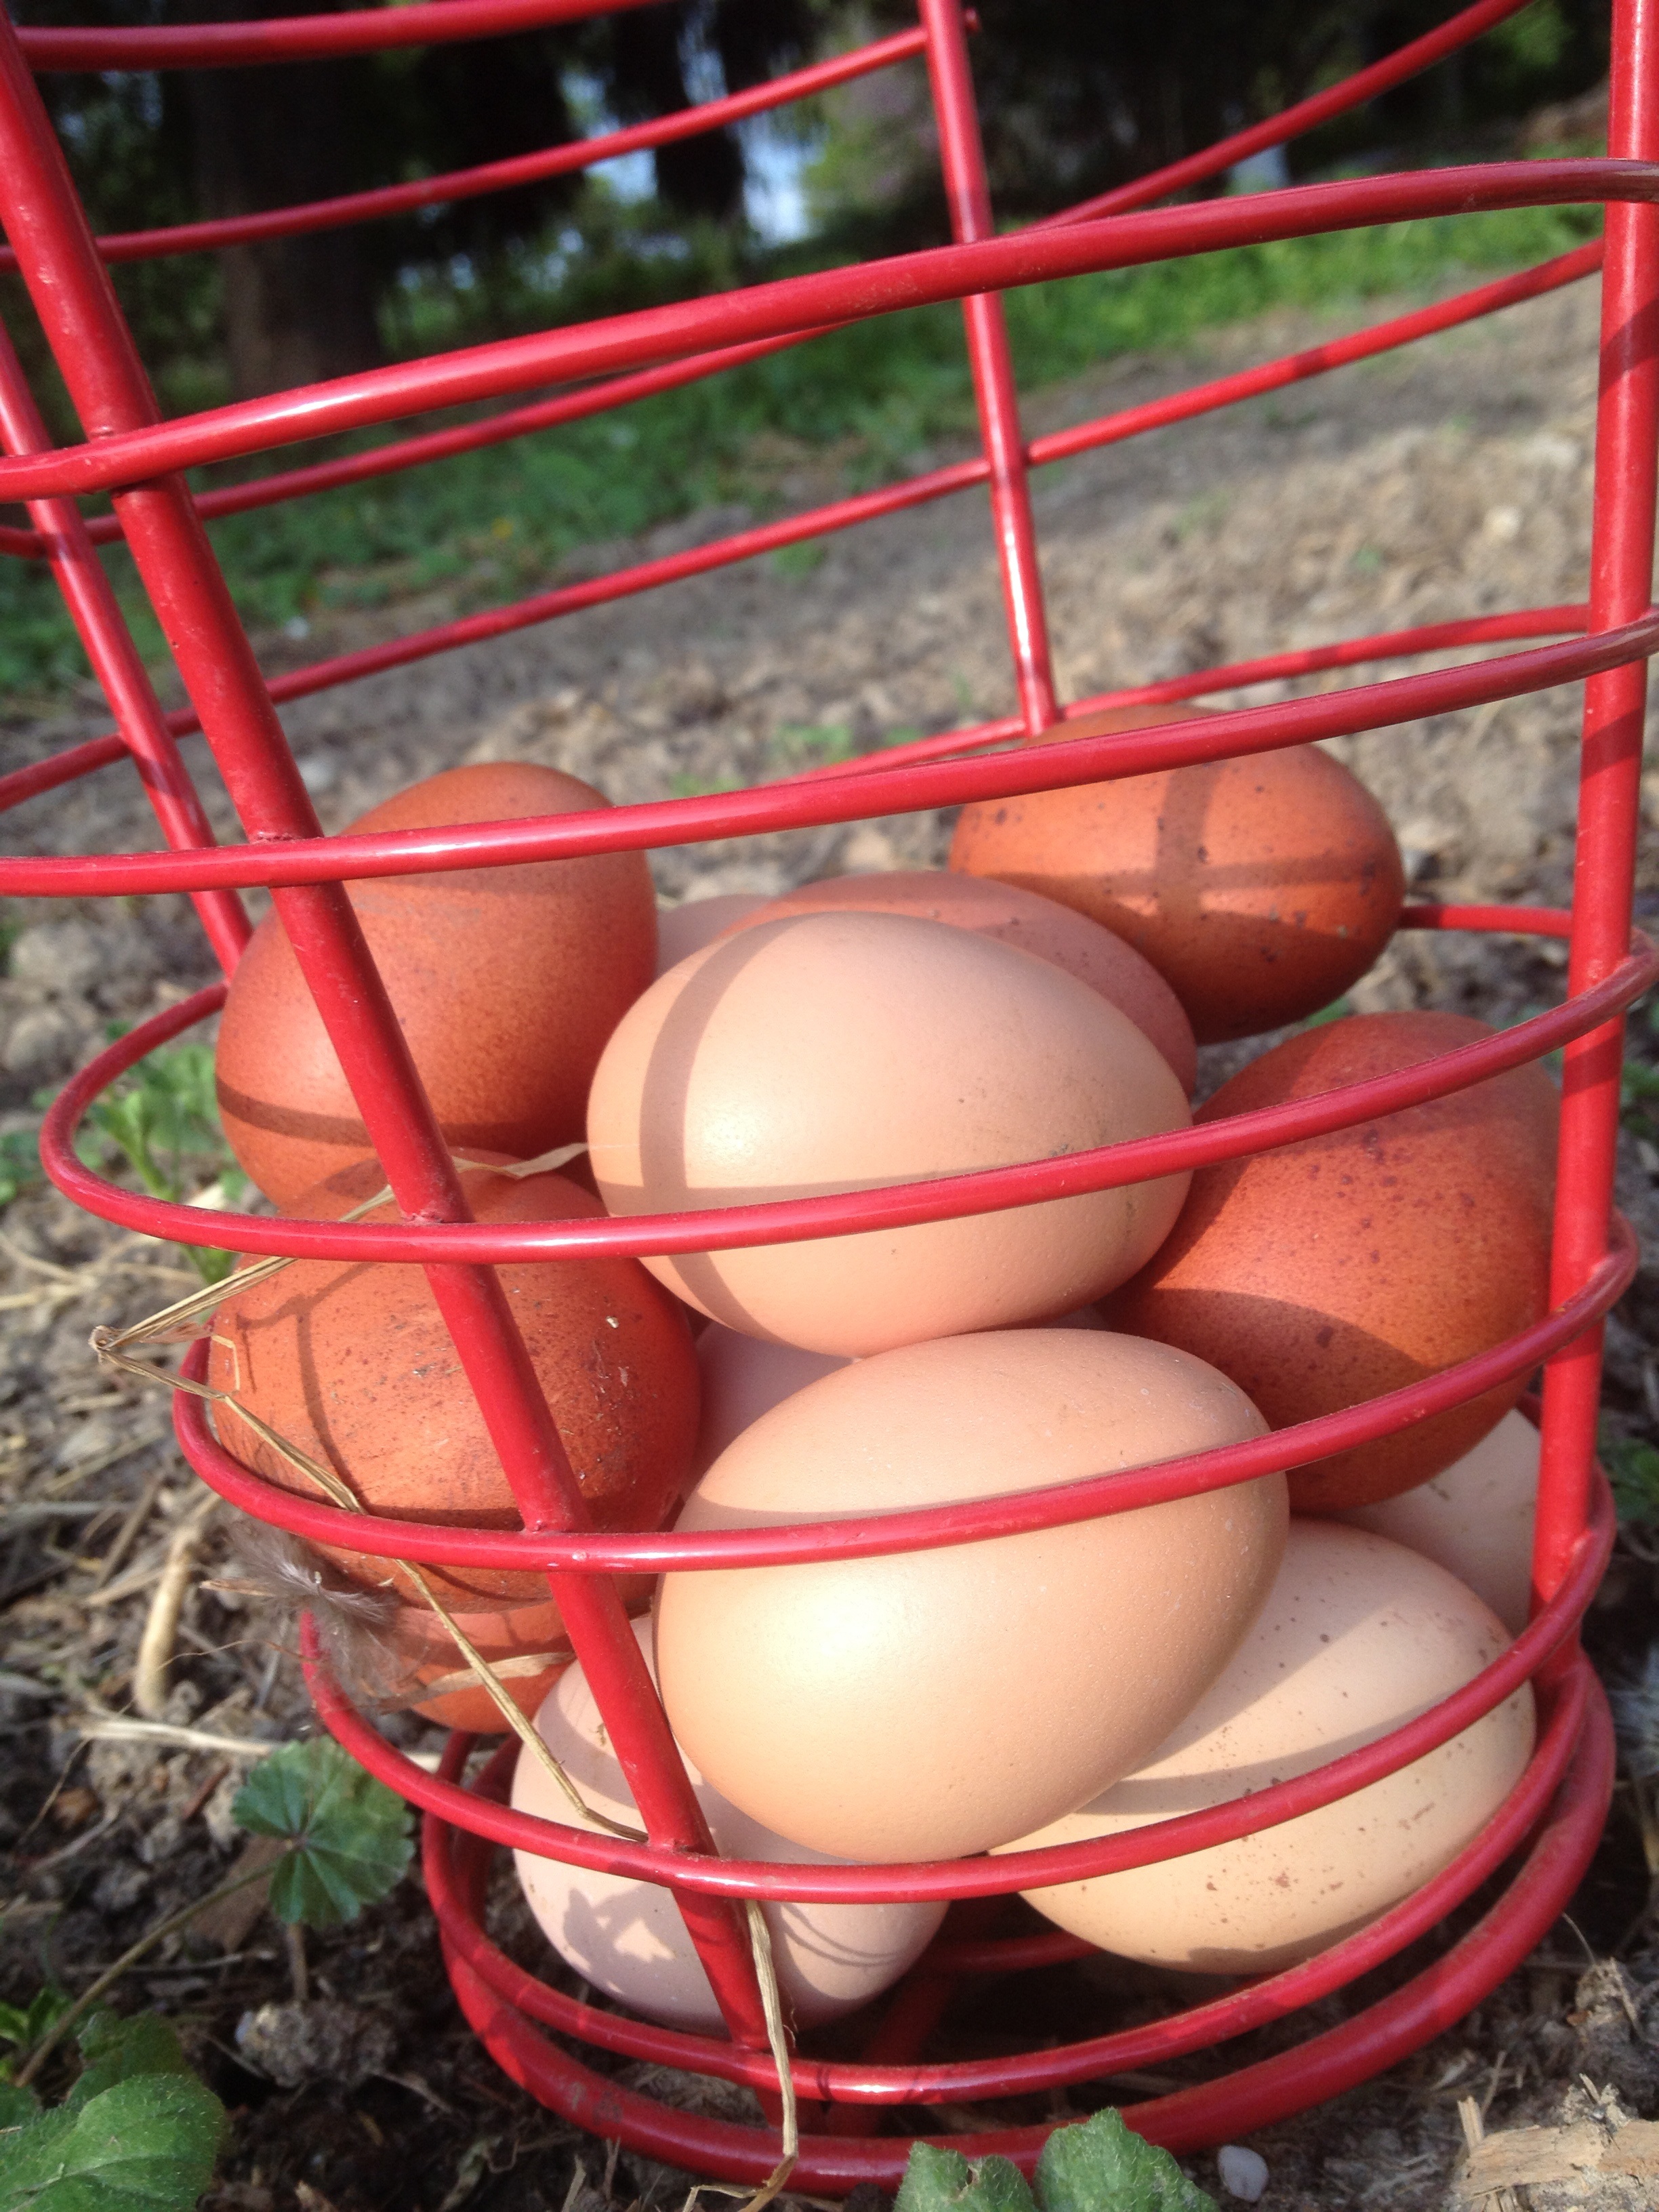
food, red, natural, fresh, kitchen, breakfast, healthy, homemade, eggs, raw, local, folk, organic, homestead, folk school